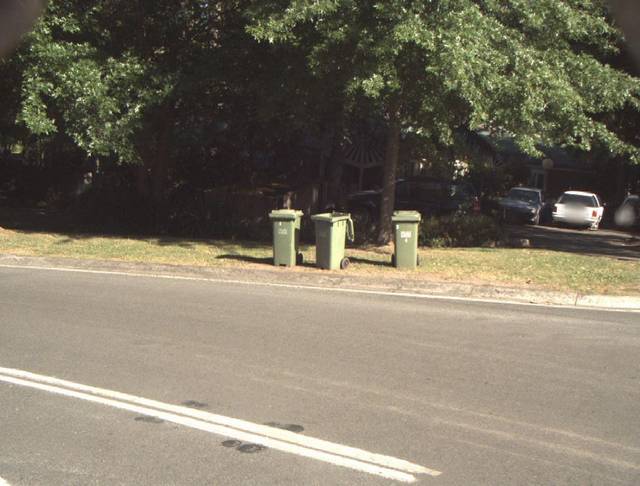
Region: Australia
Coordinates: -37.656, 145.512